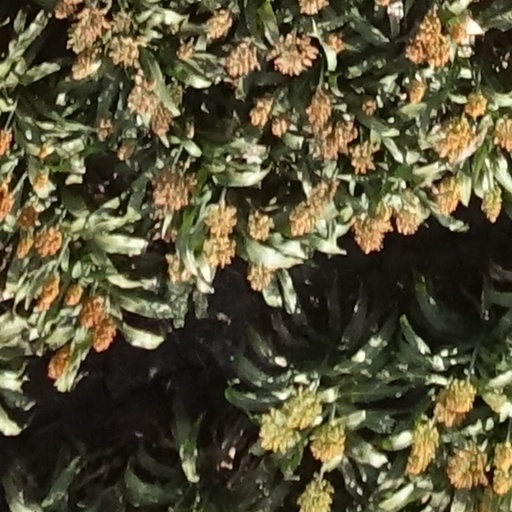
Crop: sorghum